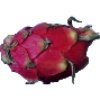
Label: red_pitahaya